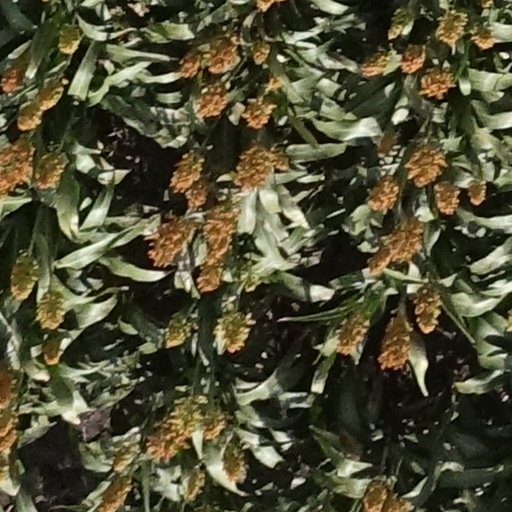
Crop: sorghum